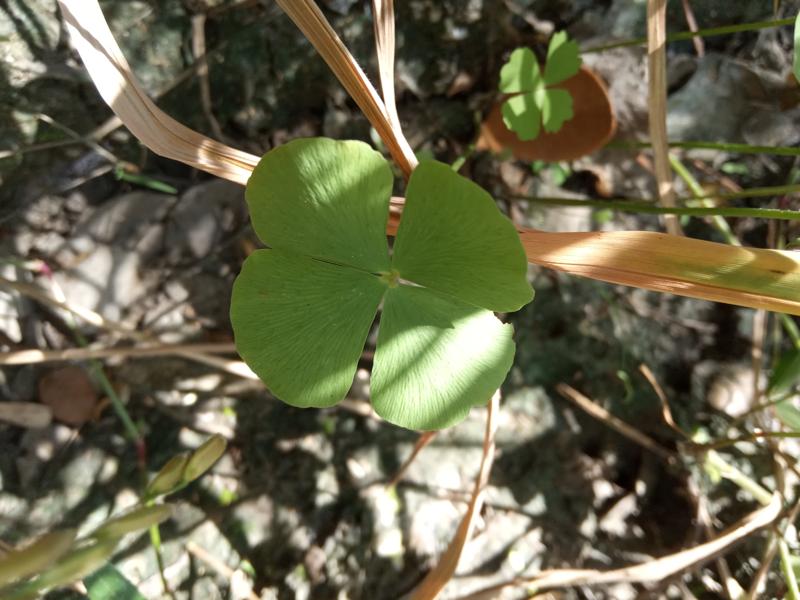
Weed species: Marsilea minuta